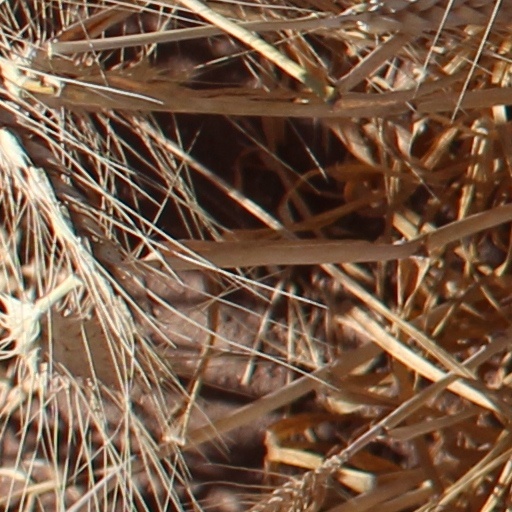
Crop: wheat